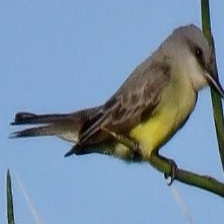
Species: TROPICAL KINGBIRD
Scientific name: TYRANNUS MELANCHOLICUS